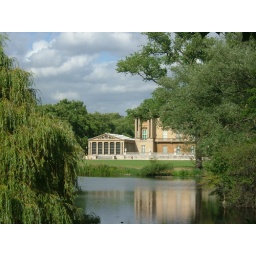
Buckingham Palace, London 2008 Queen home England. Note the reflection in the lake